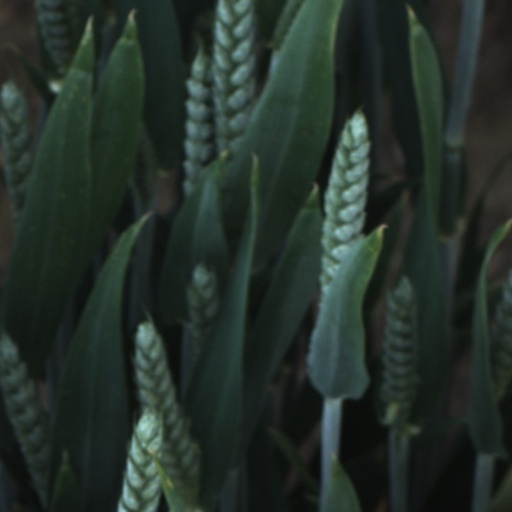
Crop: wheat